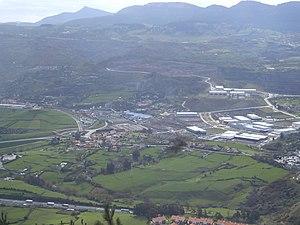
Ortuella est une commune de Biscaye dans la communauté autonome du Pays basque en Espagne.